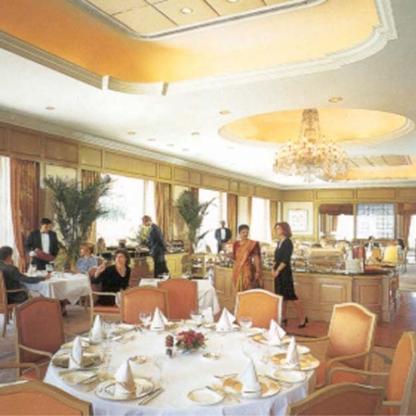
Scene: Indoor